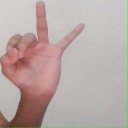
अक्षर: ण